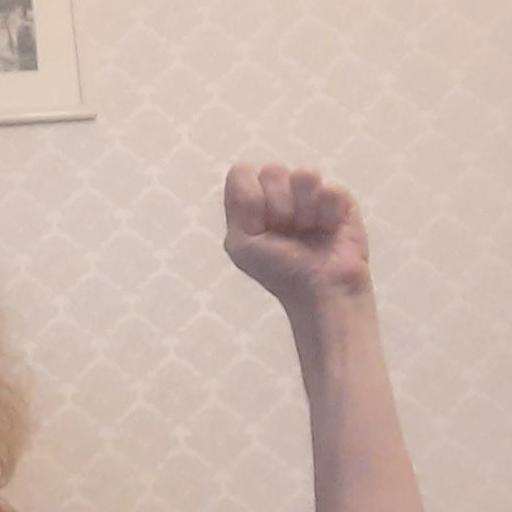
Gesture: fist